Henry IV of France

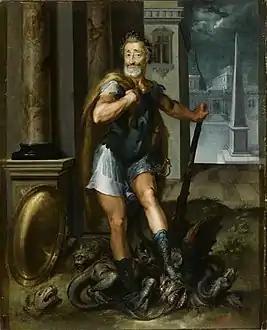
Henry IV, as Hercules, vanquishing the Lernaean Hydra (i.e. the Catholic League), by Toussaint Dubreuil,

Henry became heir presumptive to the French throne in 1584 upon the death of Francis, Duke of Anjou, brother and heir to the Catholic Henry III, who had succeeded Charles IX in 1574. Given that Henry of Navarre was the next senior agnatic descendant of King Louis IX, King Henry III had no choice but to recognise him as the legitimate successor.